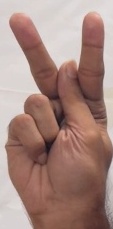
ASL sign: K